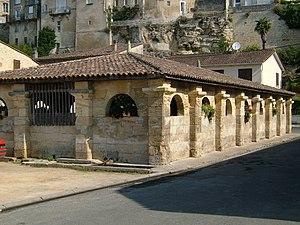
Lavoir, port de Bourg, Gironde.